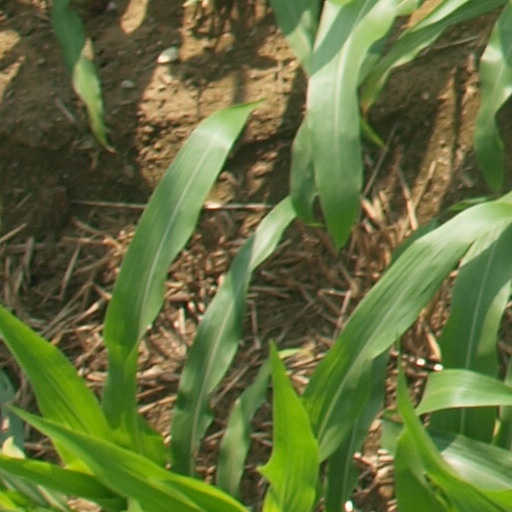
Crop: maize; corn